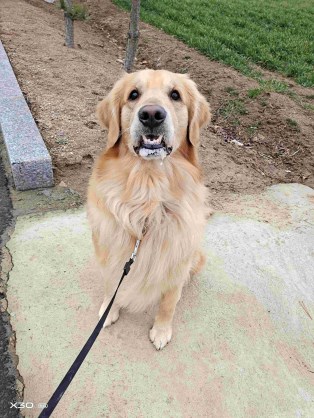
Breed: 5355-n000126-golden_retriever